Napier Crookenden

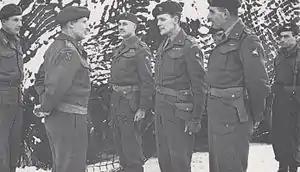
Lt. Col. Napier Crookenden (extreme right) with Gen Sir Bernard Montgomery

Lieutenant General Sir Napier Crookenden (31 August 1915 − 31 October 2002) was a British Army General who reached high office in the 1960s.